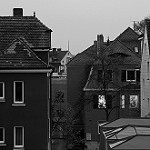
Label: B & W